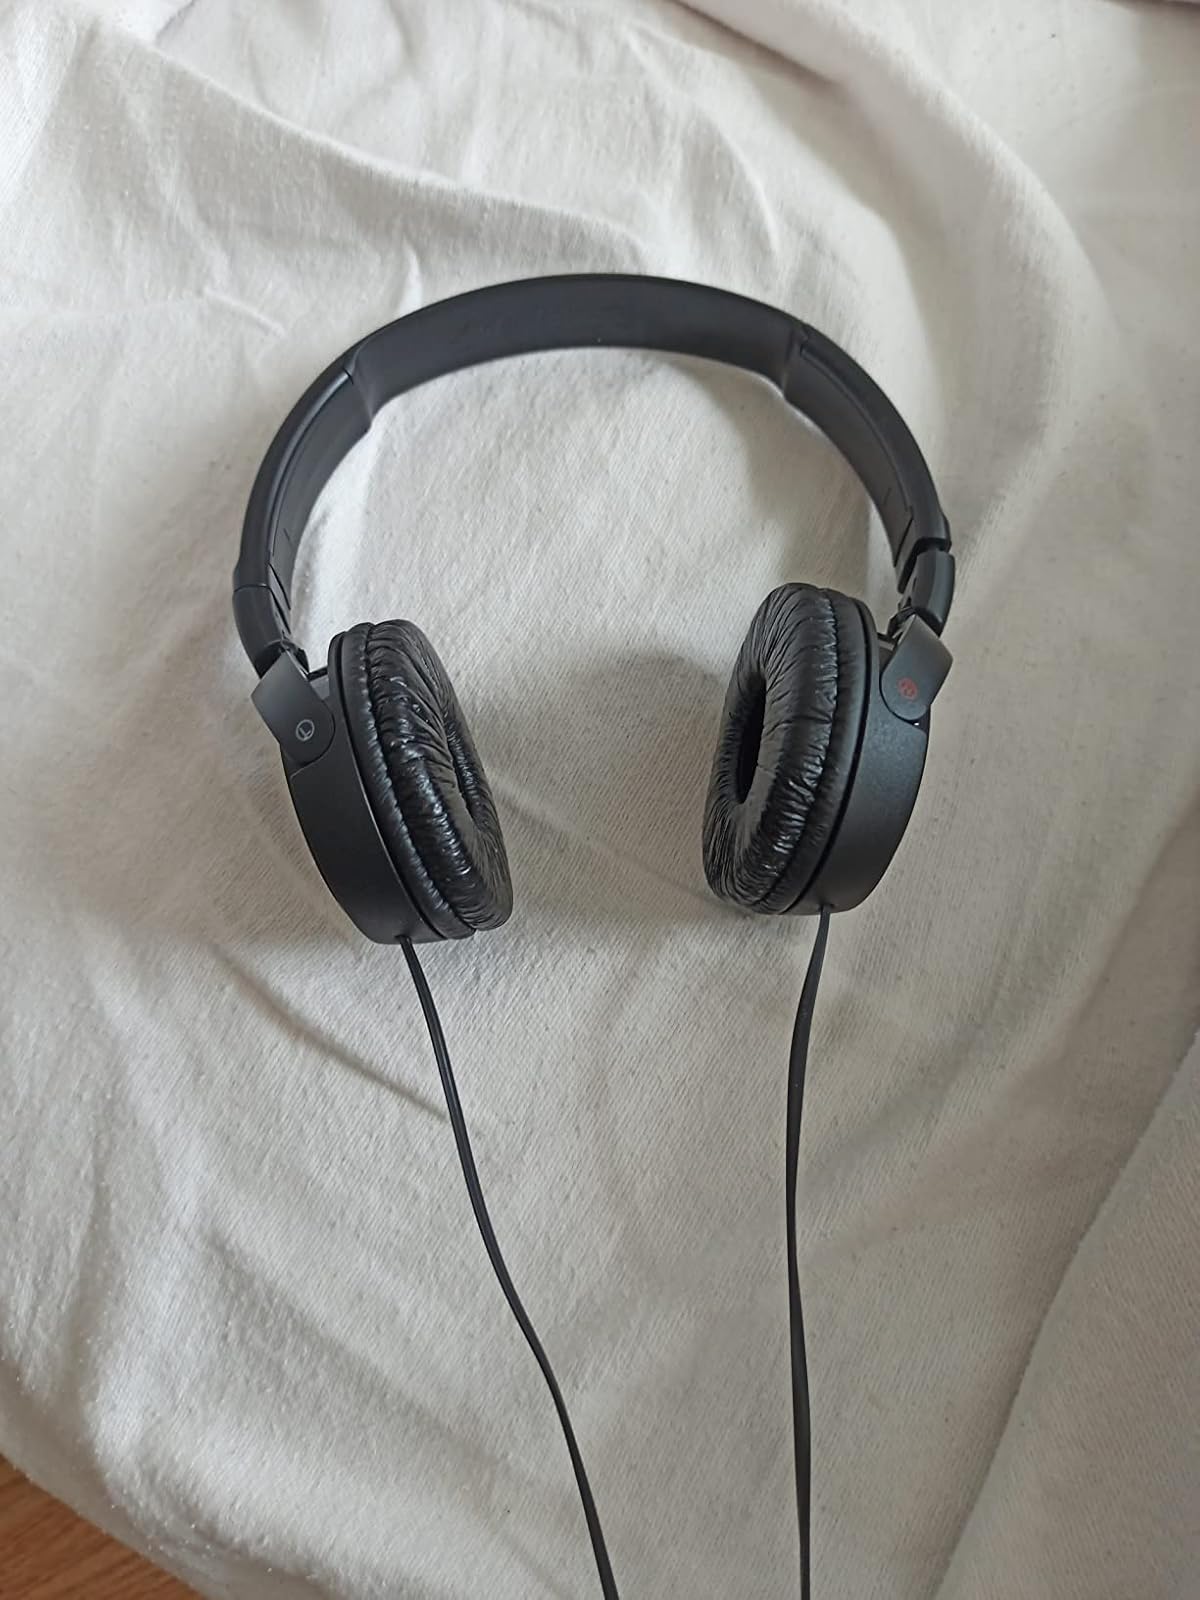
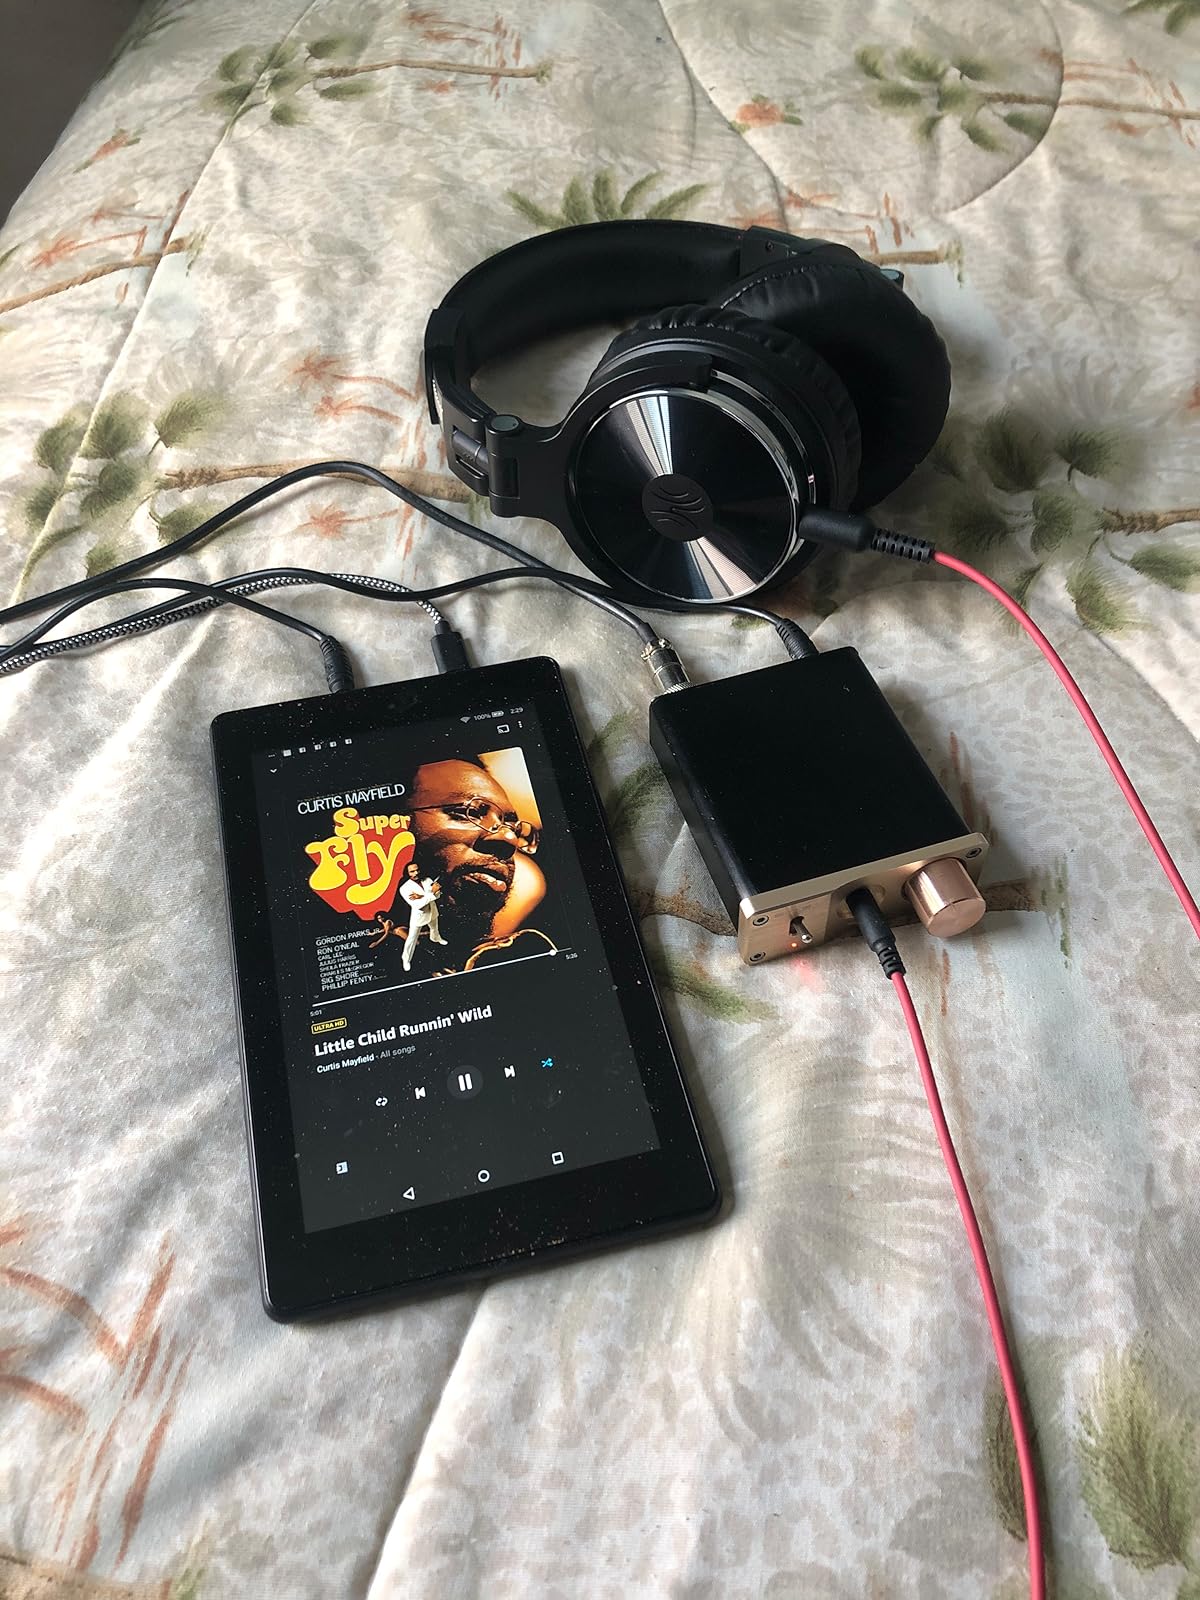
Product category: headphones
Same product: no